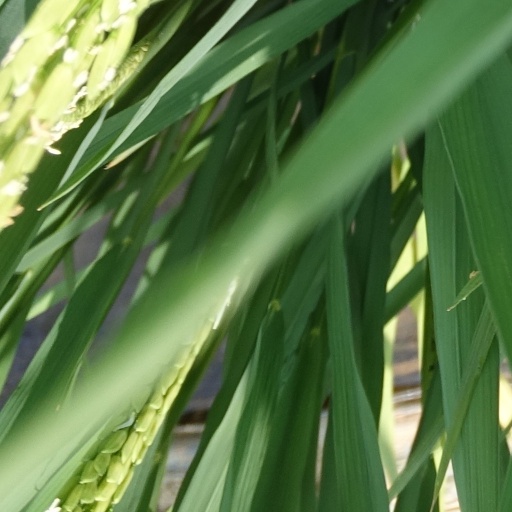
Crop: rice